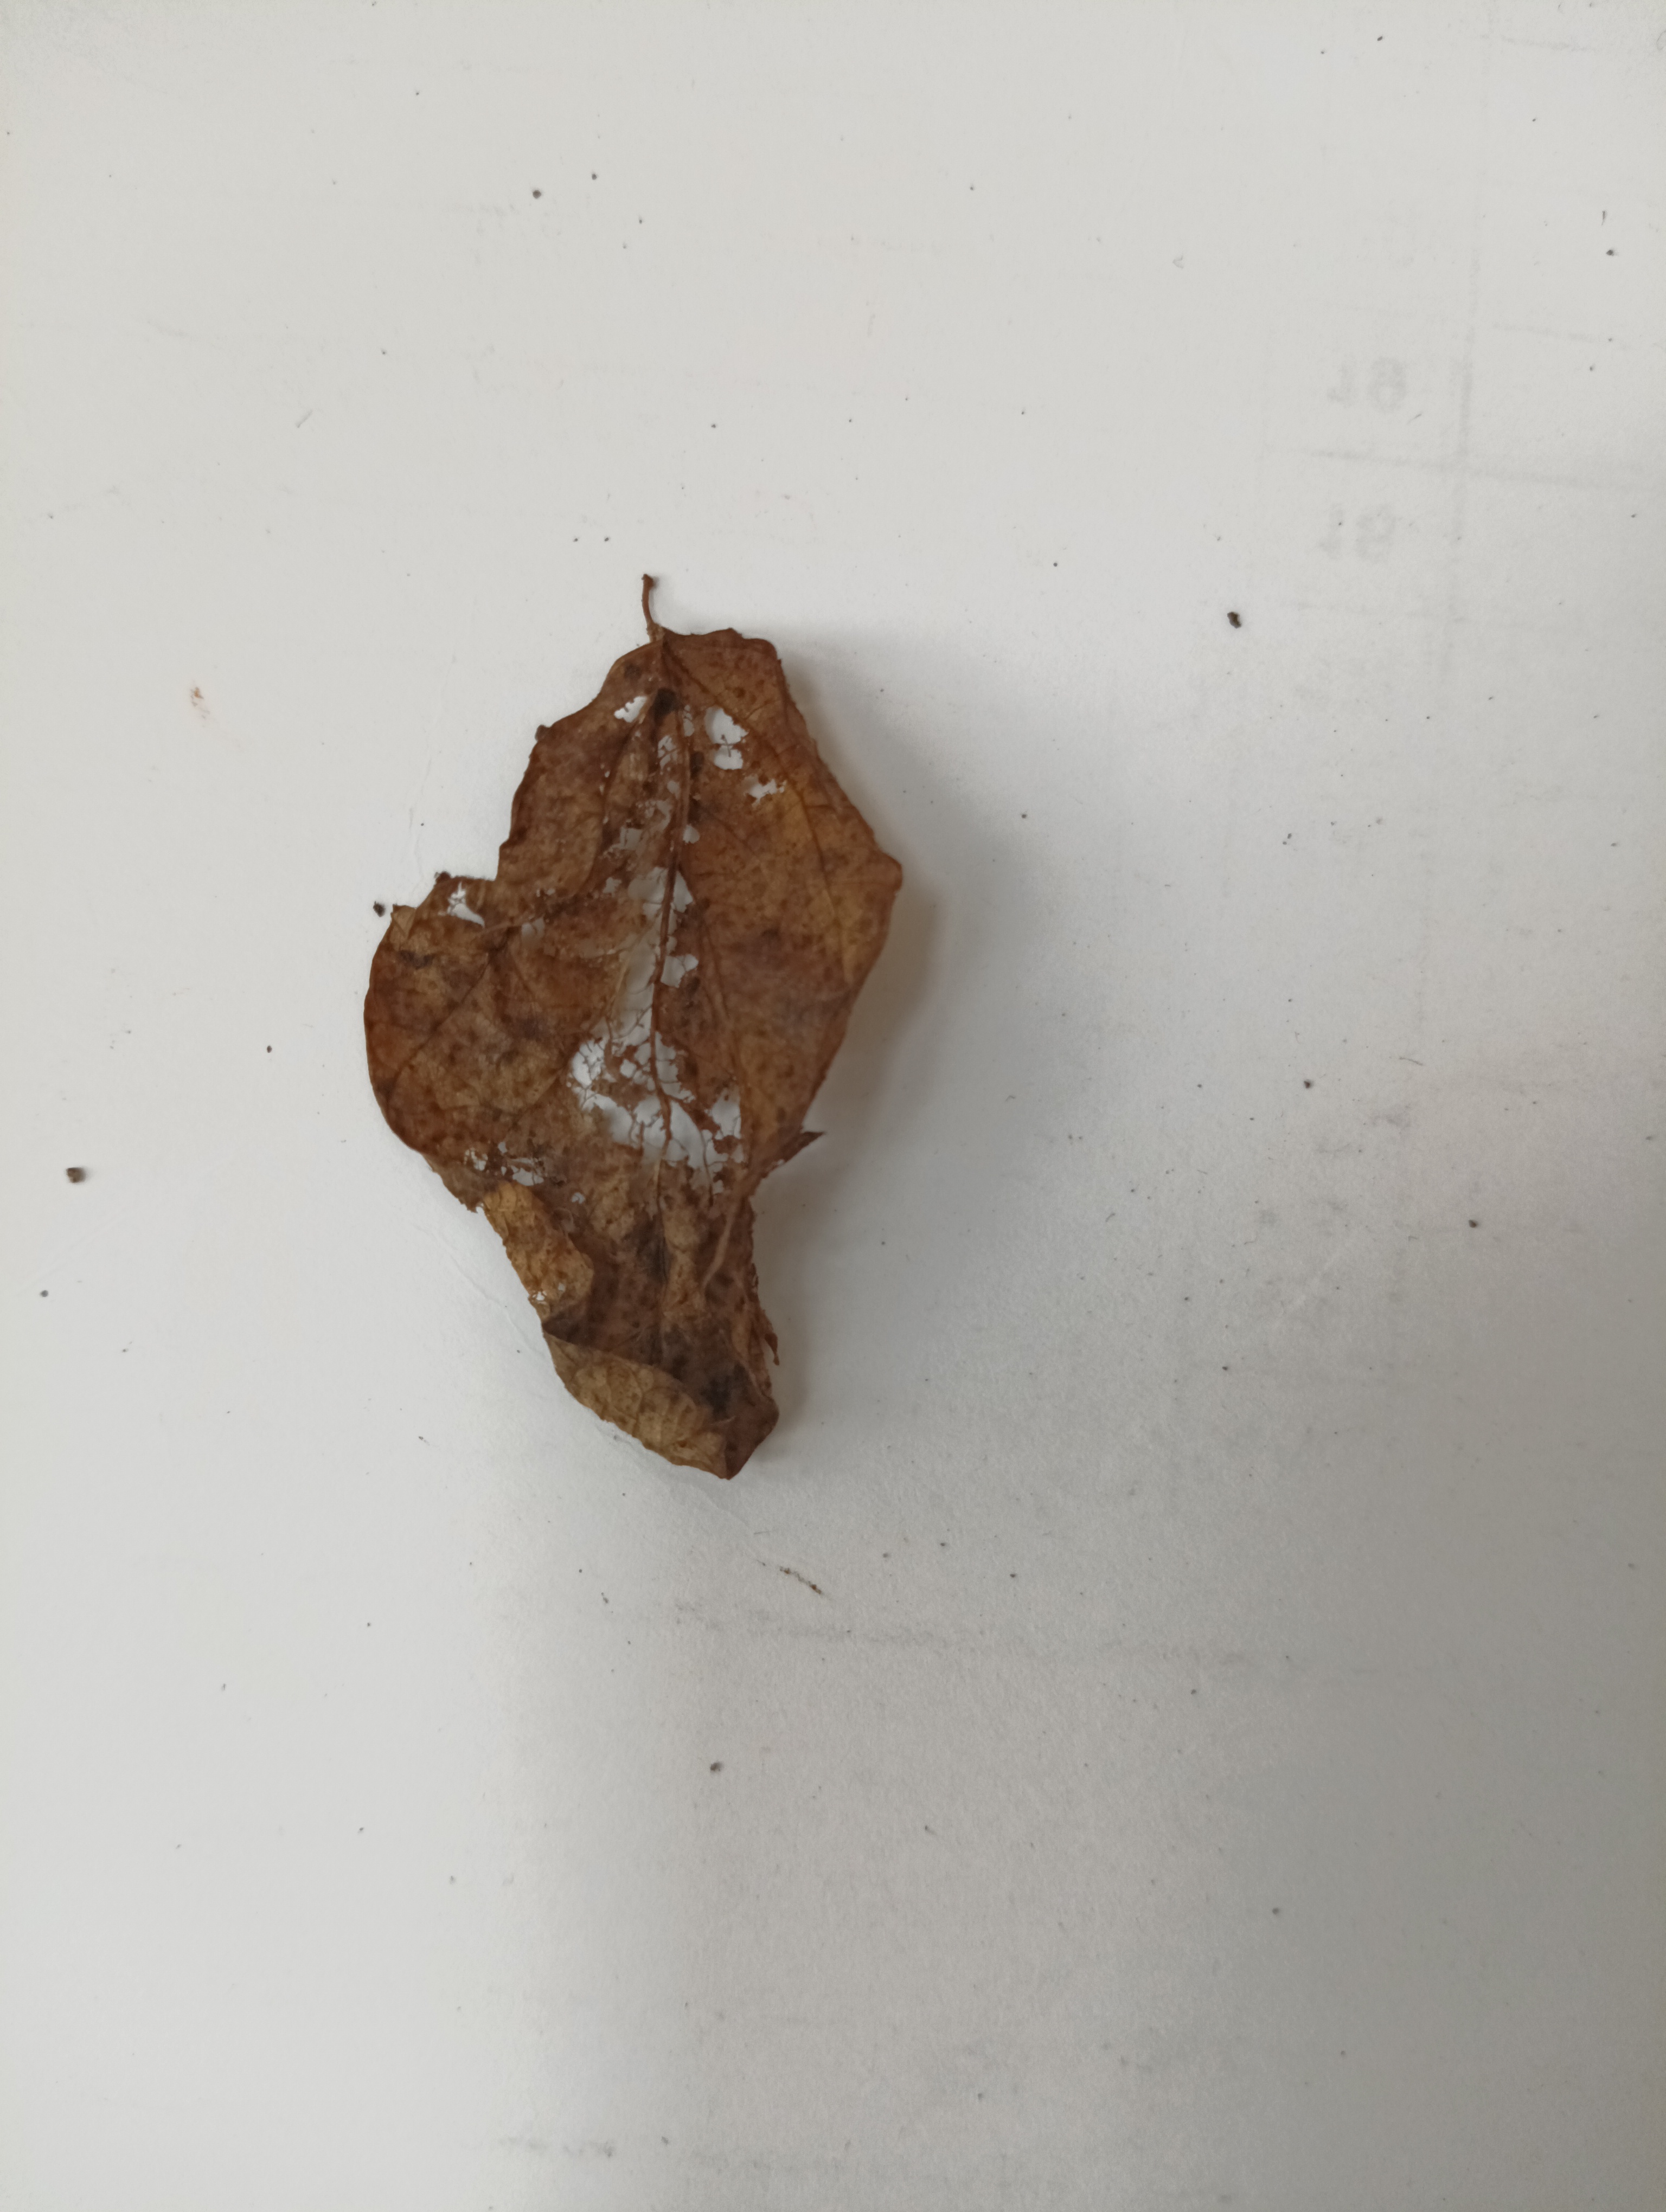
Label: Dry_leaf